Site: brandenburg
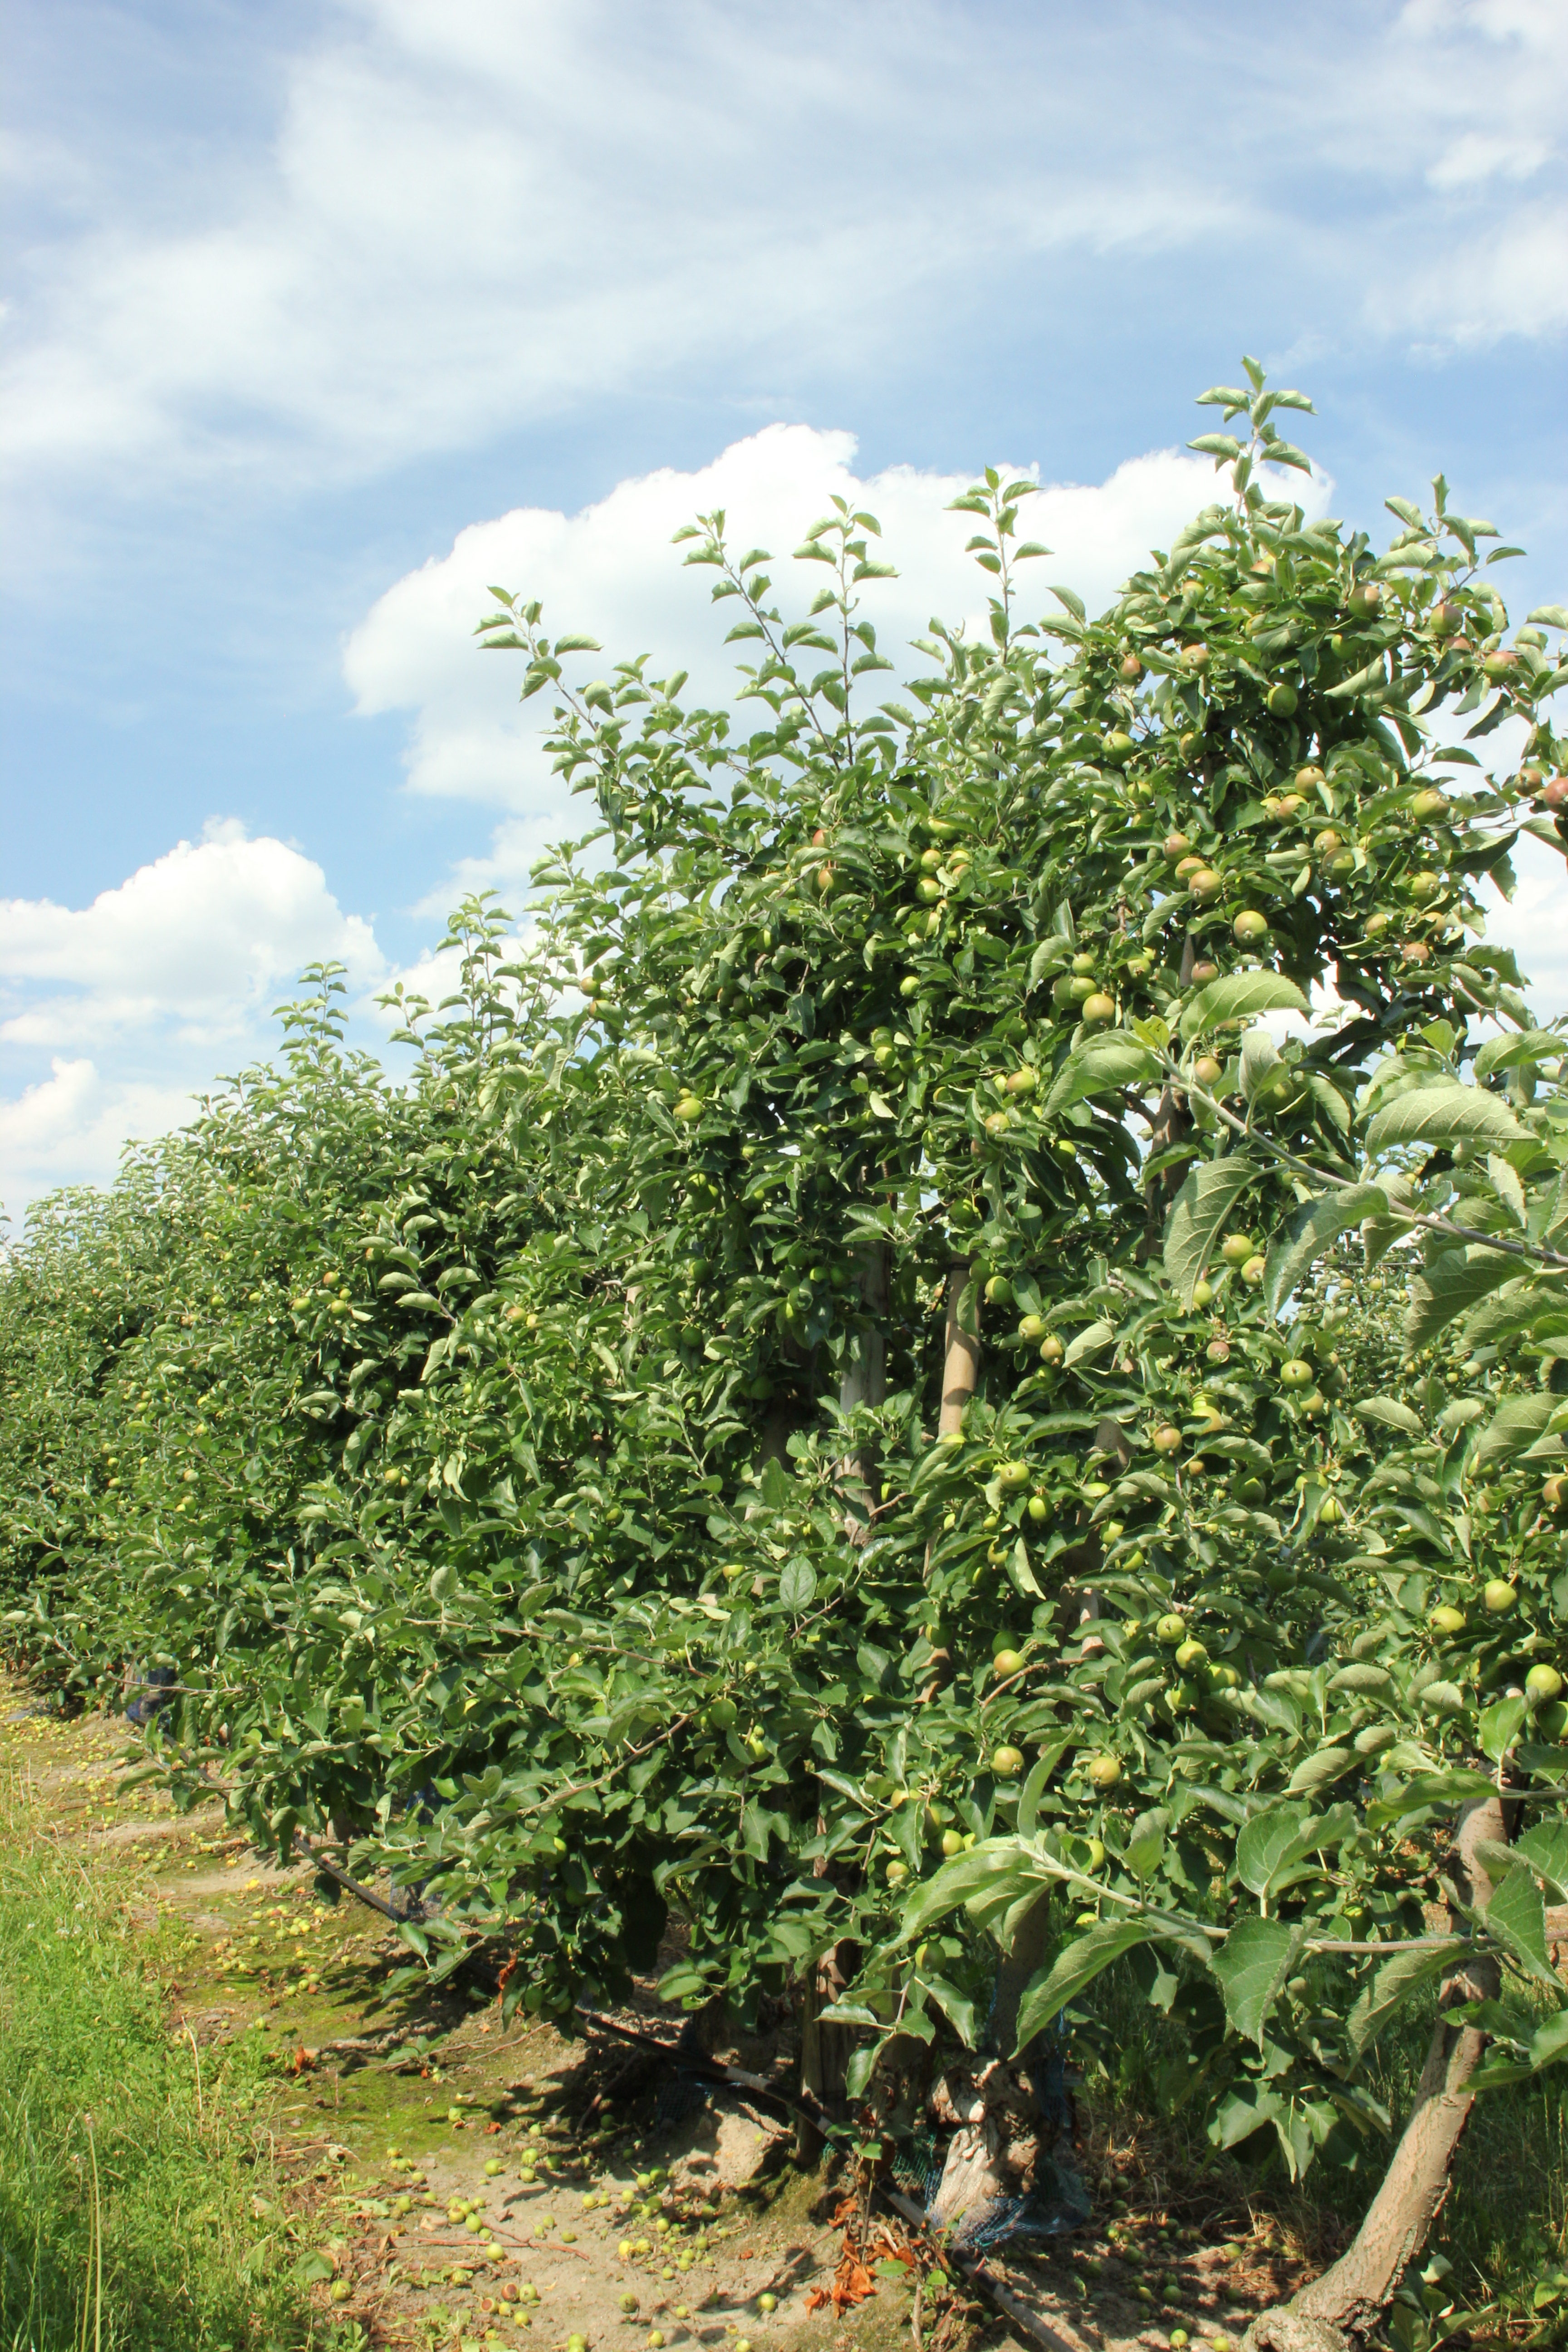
Growth stage (BBCH 74): Development of fruit